Gareth David-Lloyd

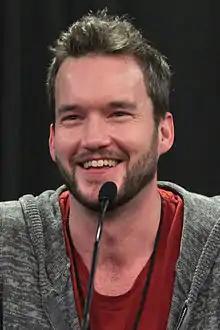
David-Lloyd in December 2015

Gareth David Lloyd (born 28 March 1981), known professionally as Gareth David-Lloyd, is a Welsh actor, writer and singer, best known for their role as Ianto Jones in the British science fiction series "Torchwood."